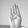
ASL letter: B